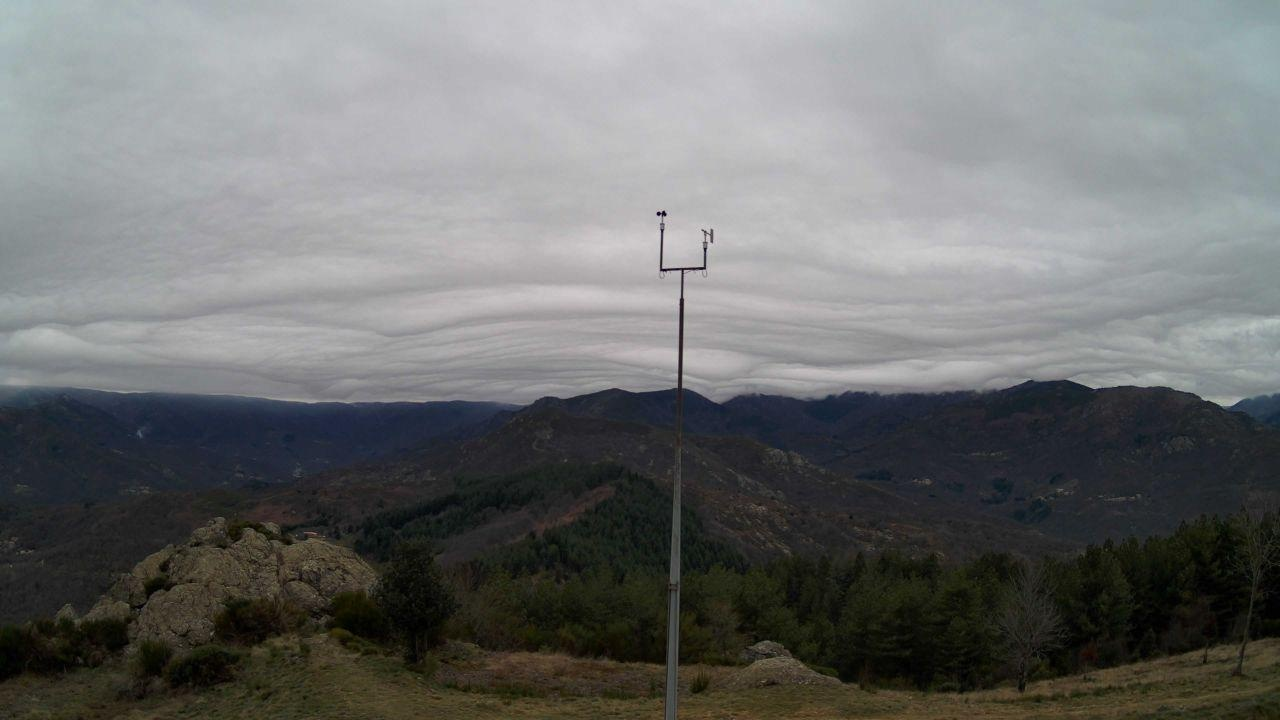
Fire: no
Smoke: yes